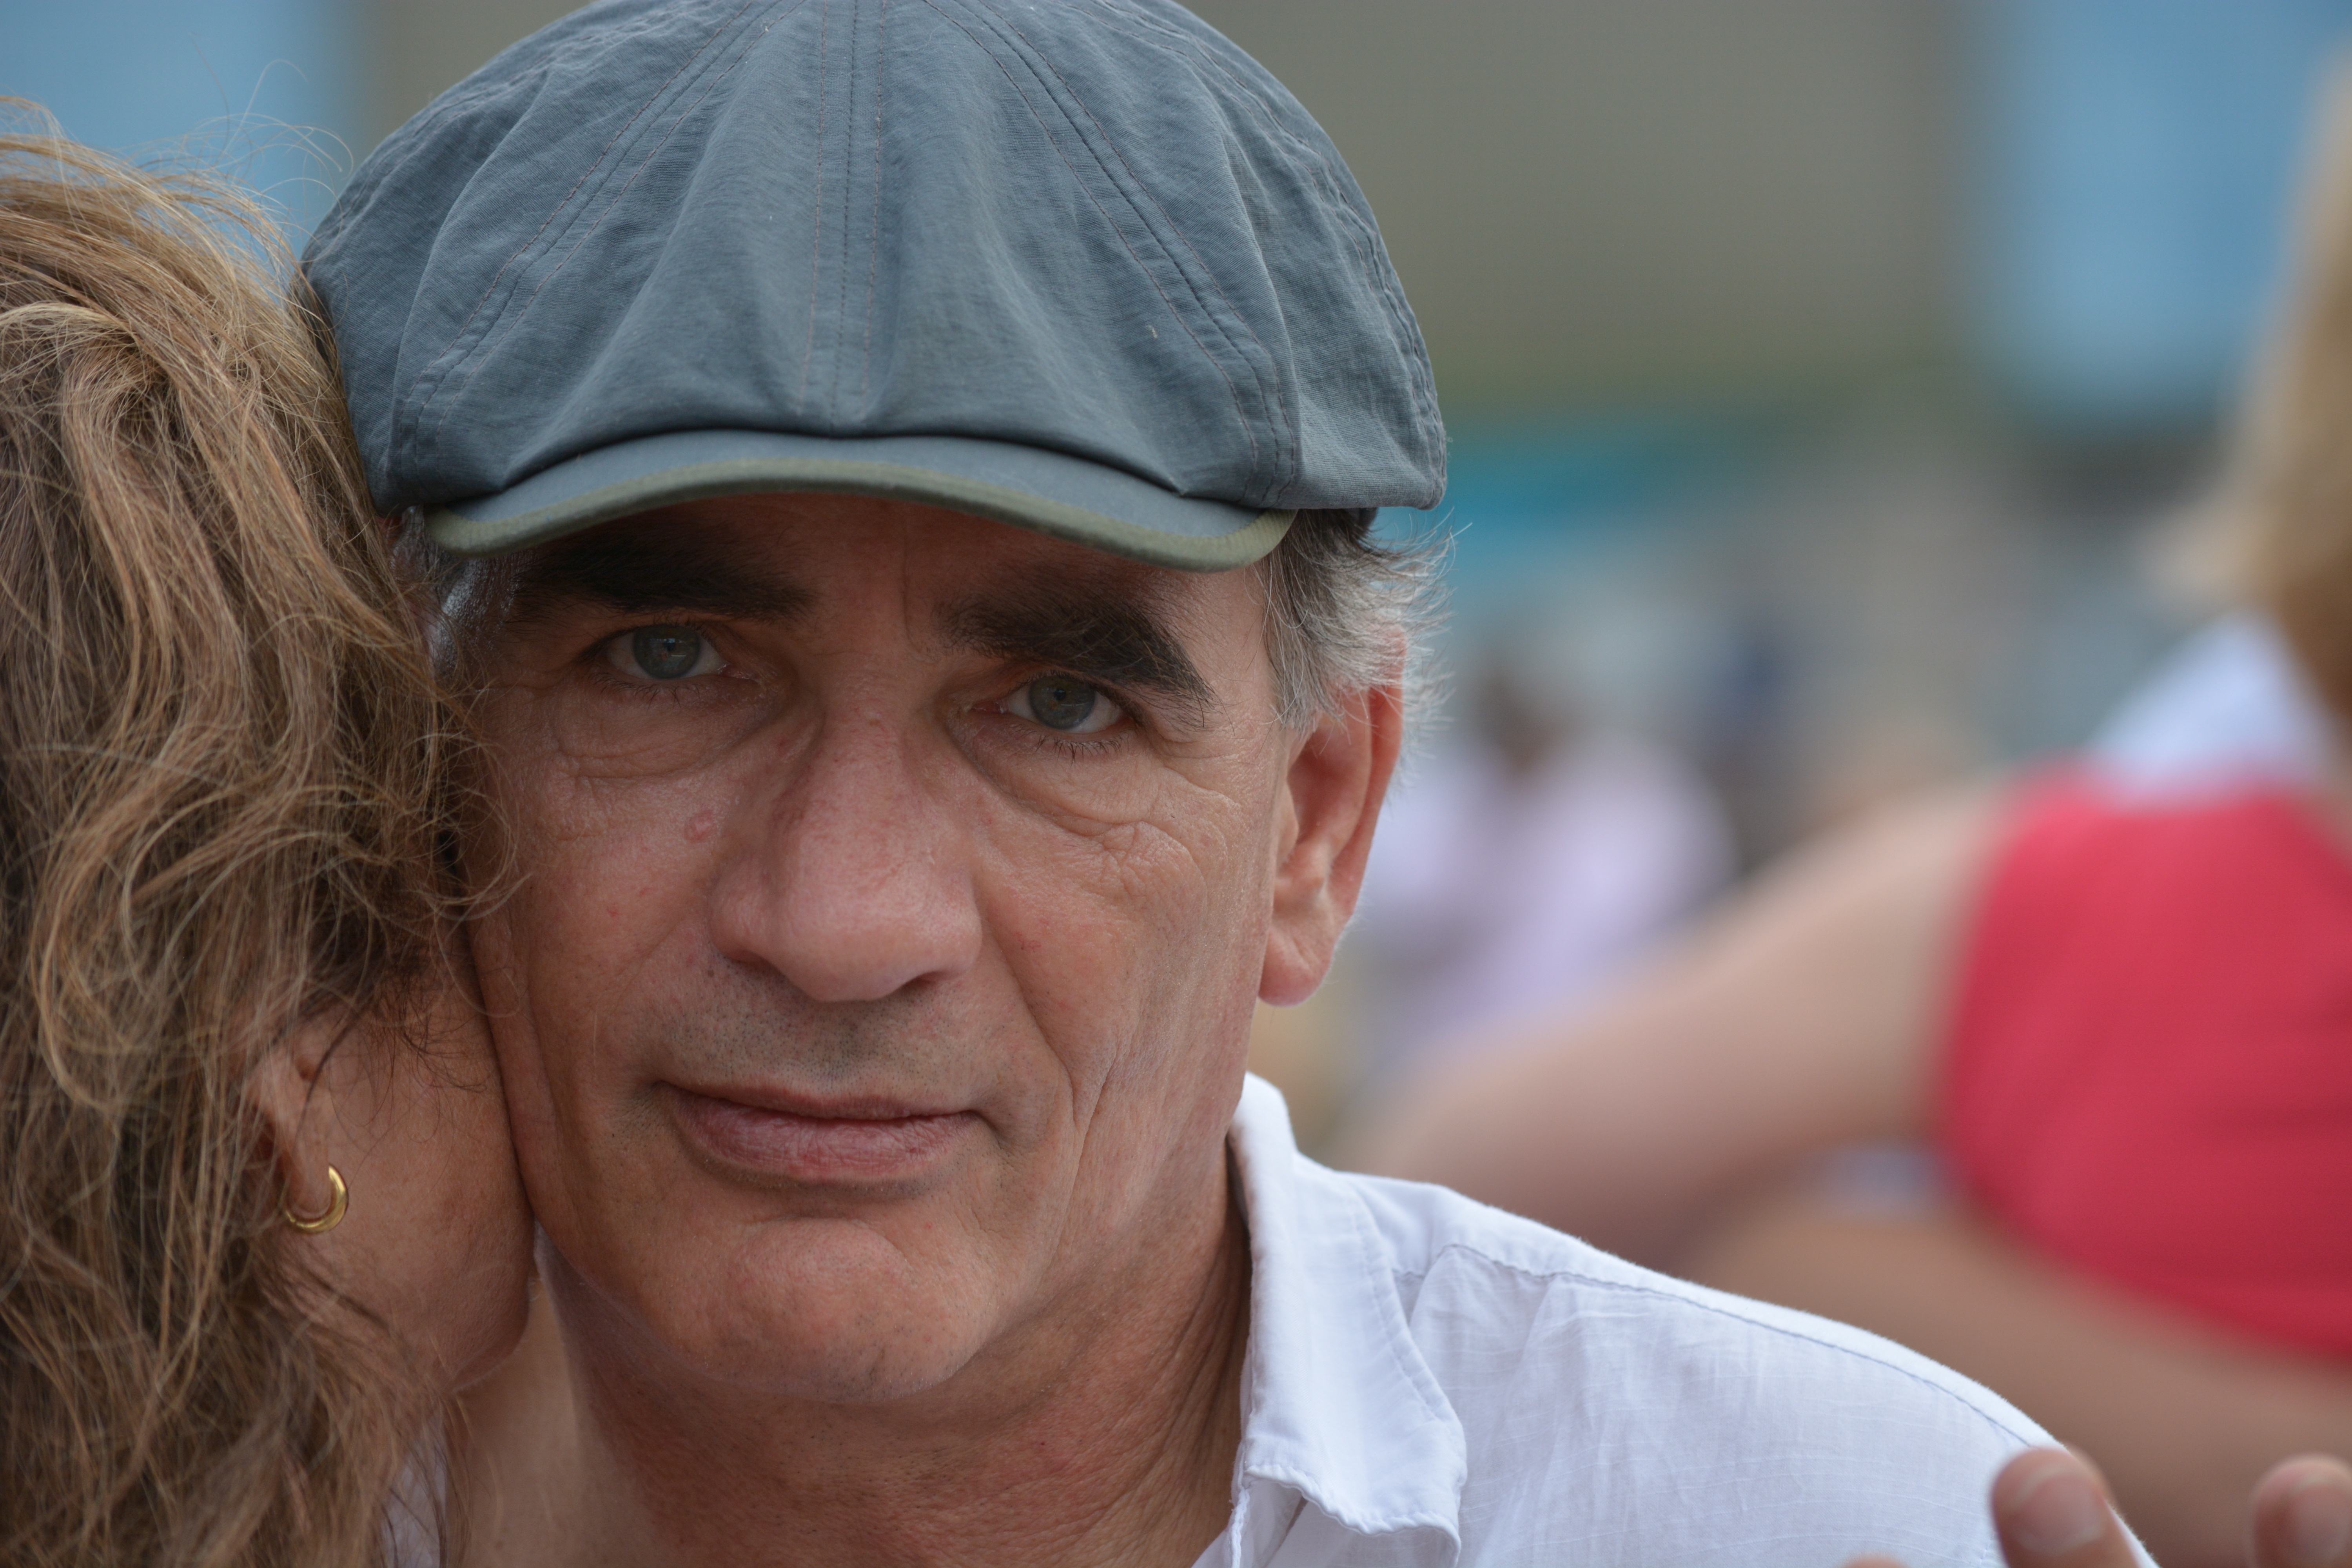
man, person, people, male, dance, portrait, facial expression, smile, senior citizen, face, nose, festival, eye, glasses, head, skin, out, hamburg, natural light, tango argentino, couple dance